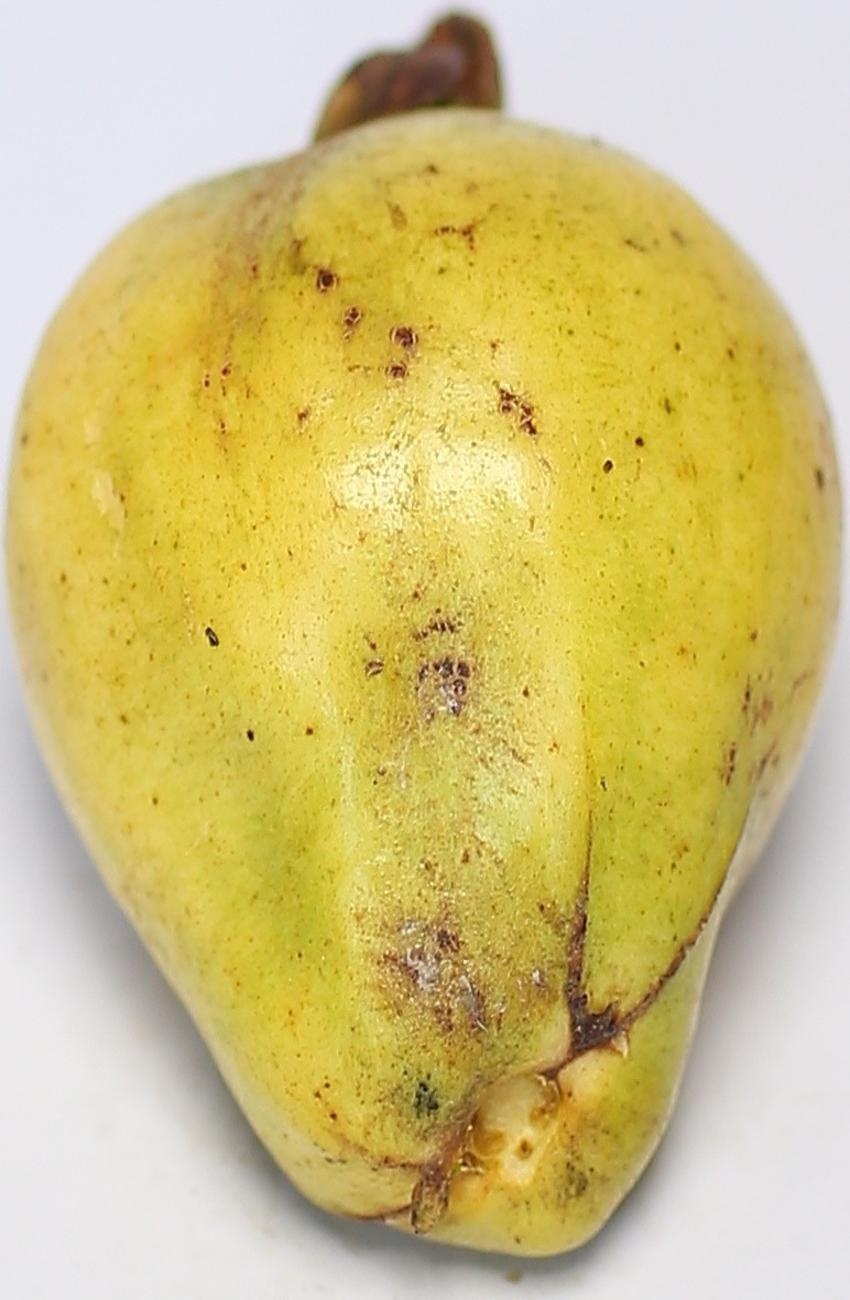
Maturity: ripe
Variety: local-sindhi